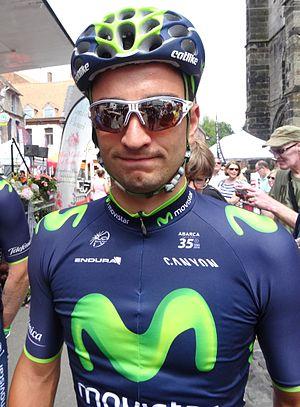
Reportage photographique réalisé le samedi 26 juillet à l'occasion du départ de la première étape du Tour de Wallonie 2014 à Frasnes-lez-Anvaing, Belgique.
La saison 2014 de l'équipe cycliste Movistar est la trente-cinquième de cette équipe.